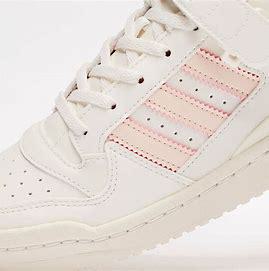
Brand: adidas
Model: originals Adidas Originals Forum